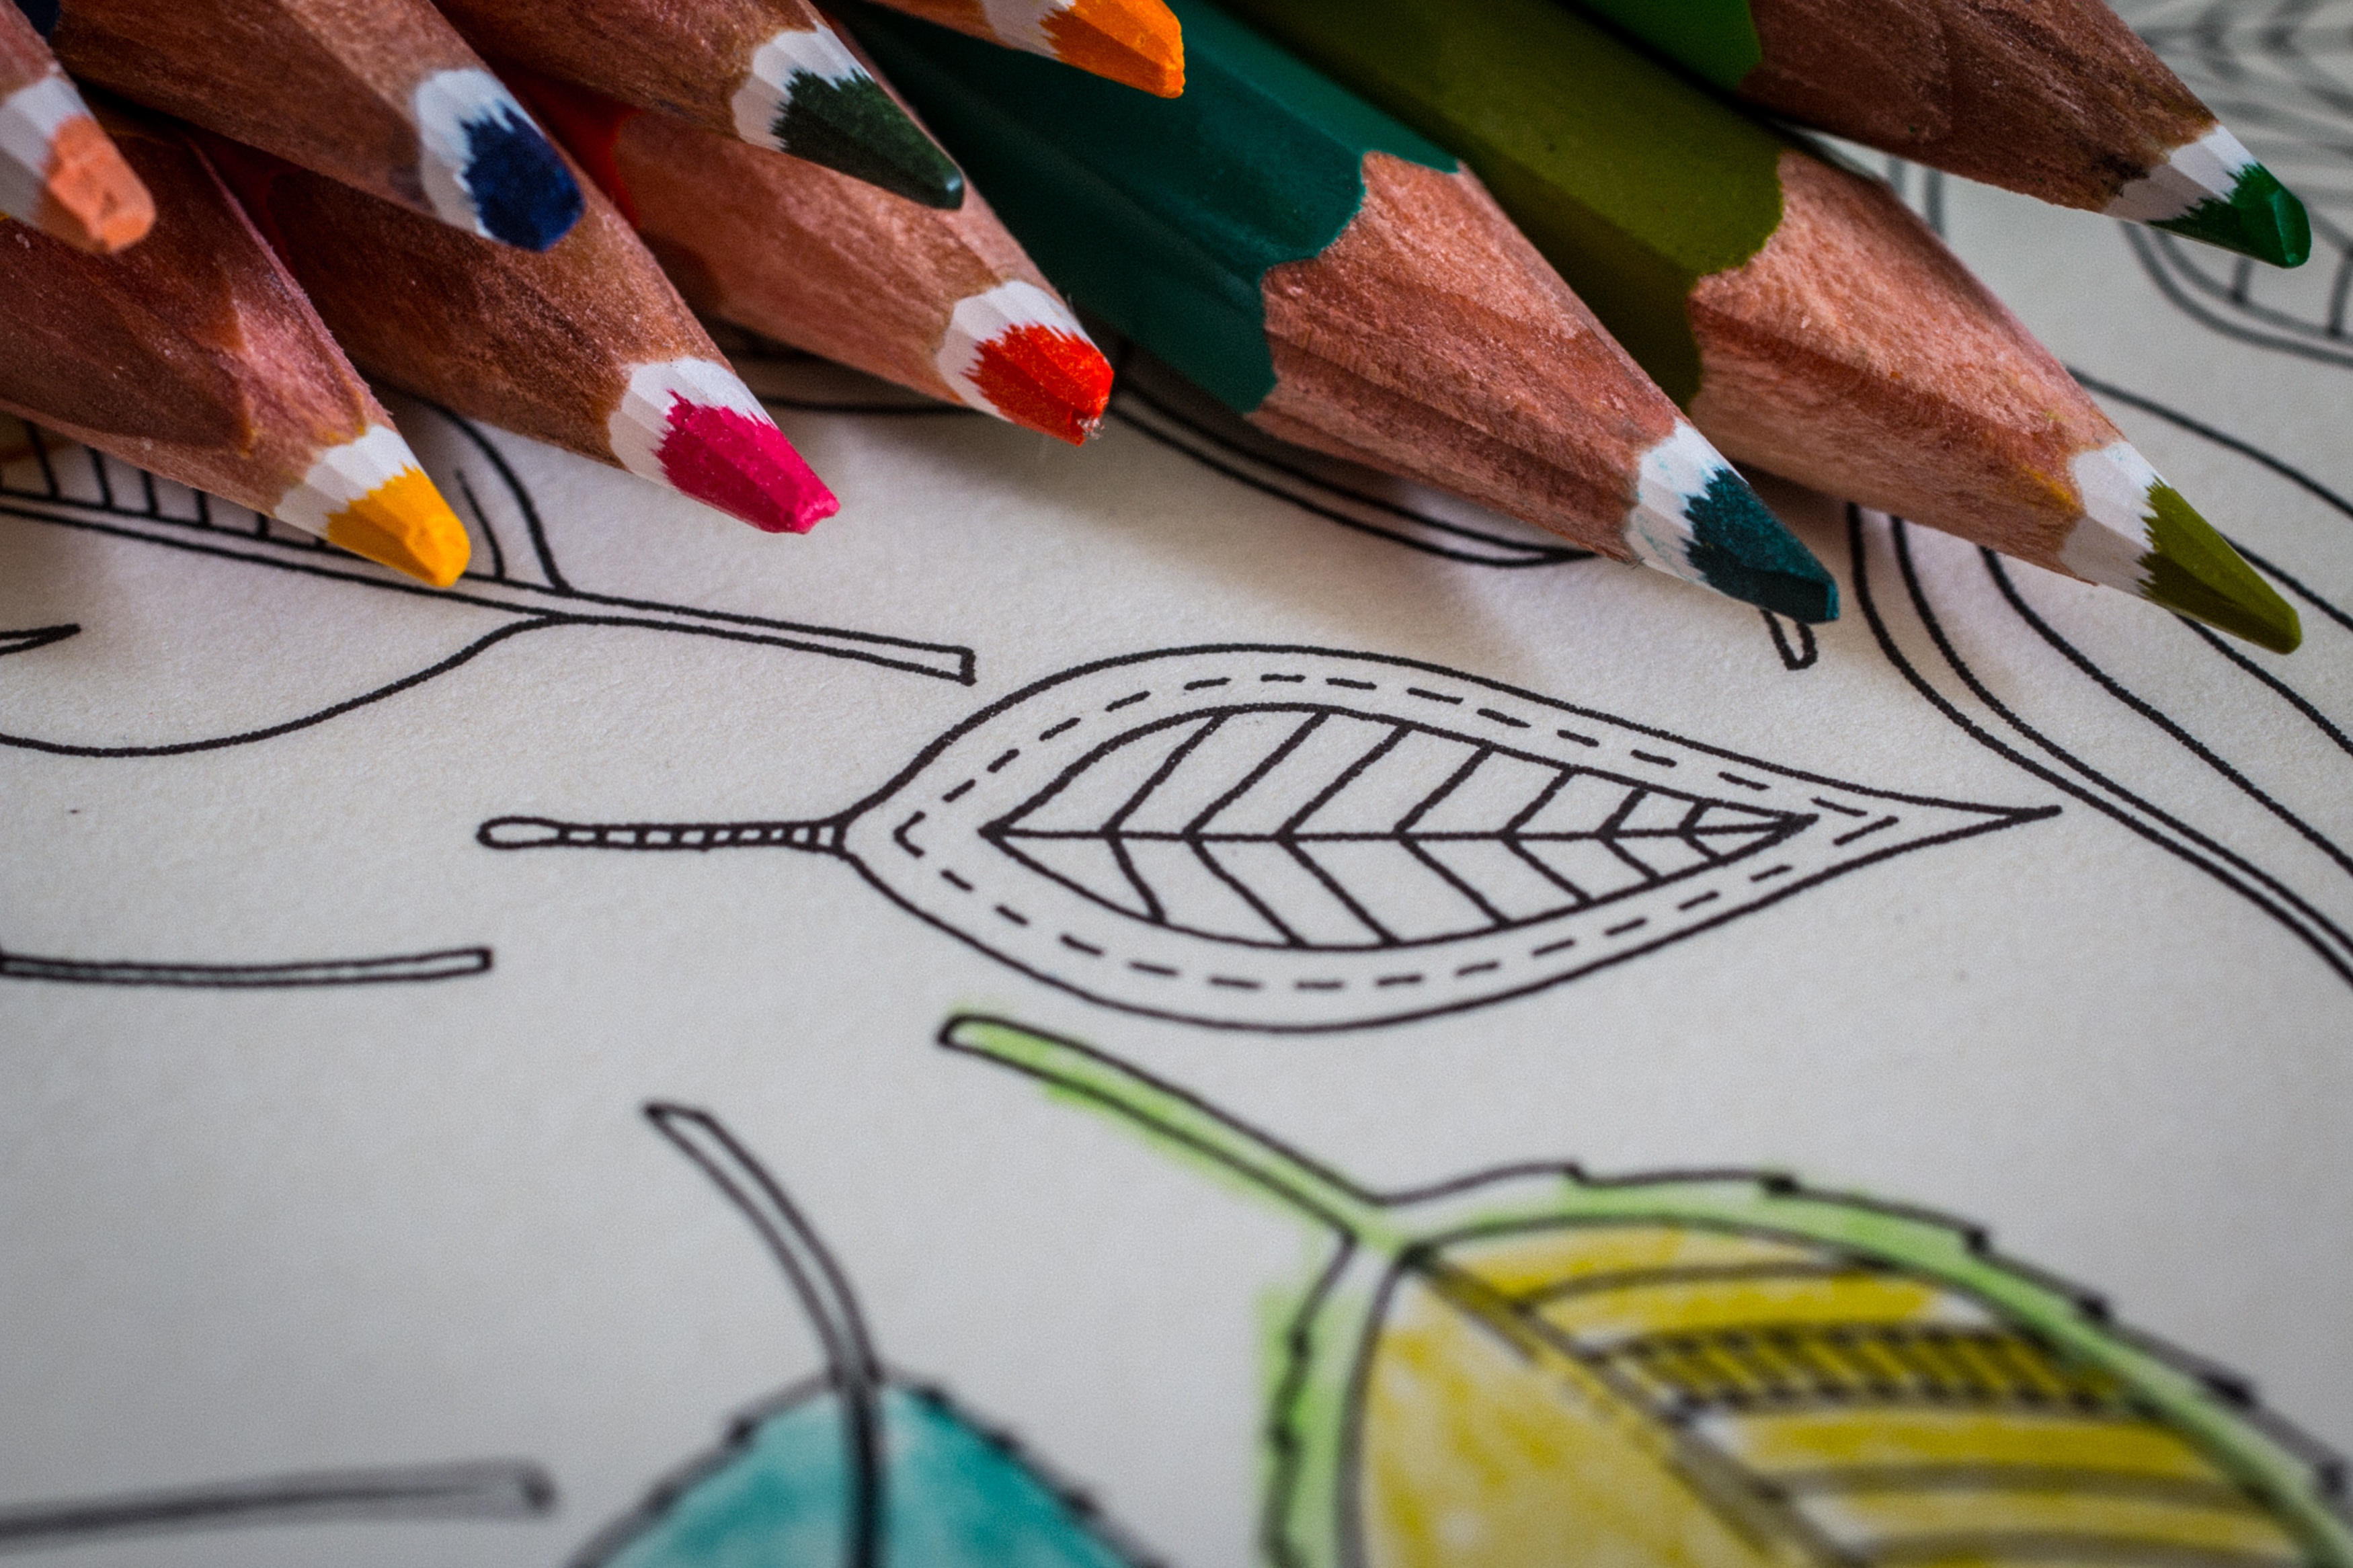
hand, creative, pattern, color, paint, painting, crayon, art, adults, meditation, drawing, design, pens, calming, colored pencils, imagine, coloring book, coloring book for adults, antistress, sign template, coloring pages